Nudity in religion

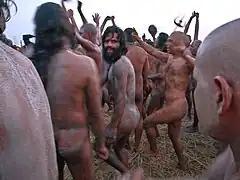
Naga mystics, at the Hindu bathing ceremony of Ardha Kumbh Mela, at Allahabad

Sects have arisen within Christianity from time to time that have viewed nudity in a more positive light. For example, to the Adamites and the Freedomites, social nudity was an integral part of their ritual. The Adamites, an early Christian sect, practiced "holy nudism", engaging in common worship in the nude. During the Middle Ages, the doctrines of this obscure sect were revived: in the Netherlands by the Brethren of the Free Spirit and the Taborites in Bohemia, and, in a grosser form, by the Beghards in Germany. Everywhere, they met with firm opposition from the mainstream Christian churches.